Olmec alternative origin speculations

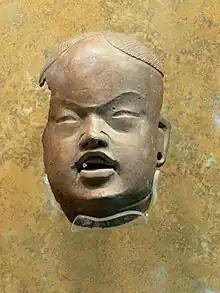
Head of an Olmec baby figurine. Gordon Ekholm, who was an archaeologist and curator at the American Museum of Natural History, suggested that the Olmec art style might have originated in Bronze Age China.

Some writers claim that the Olmec civilization came into existence with the help of Chinese refugees, particularly at the end of the Shang dynasty. In 1975, Betty Meggers of the Smithsonian Institution argued that the Olmec civilization originated due to Shang Chinese influences around 1200 BC. In a 1996 book, Mike Xu, with the aid of Chen Hanping, claimed that the very same La Venta celts discussed above actually bore Chinese characters. These claims are unsupported by mainstream Mesoamerican researchers. The evidence relied on by Mike Xu, including the coincidence of markings on Olmec pottery with those on Chinese oracle bone writings, the significance of jade in both cultures and the shared knowledge of the position of true North, was discussed in an article by Claire Liu in 1997.